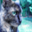
Label: cat